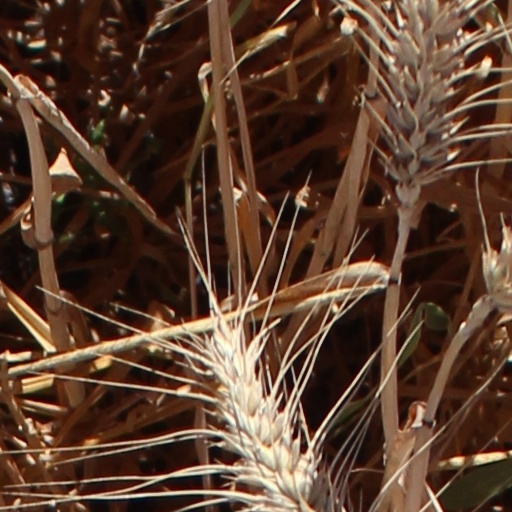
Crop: wheat